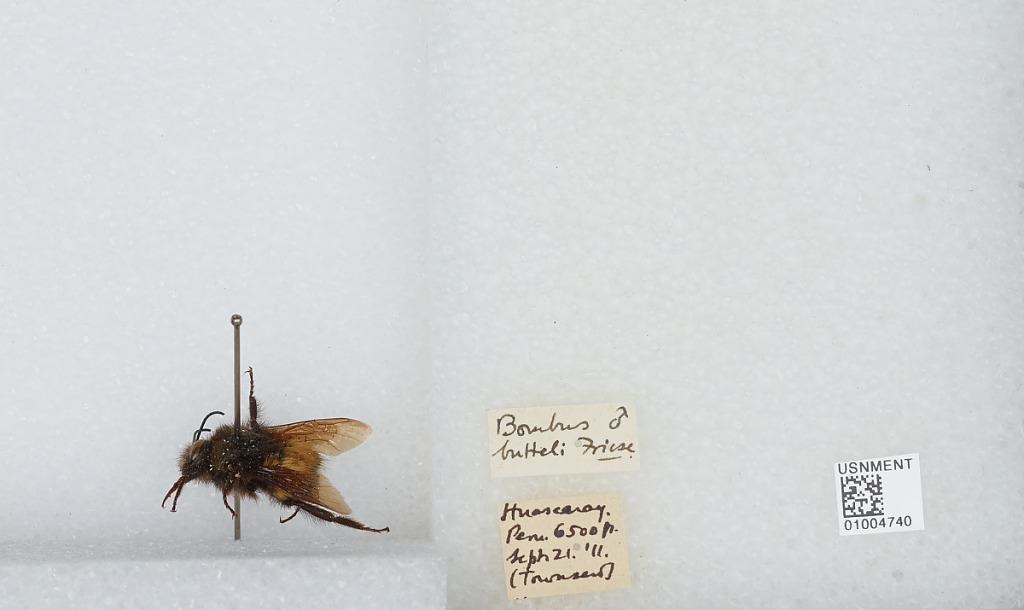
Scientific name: Bombus (Cullumanobombus) butteli Friese
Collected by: Townsend
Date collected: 1911-9-21
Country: Peru
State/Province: Ancash
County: Yungay
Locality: Huascaran
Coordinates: -9.1742, -77.1742